Fabricio Bustos

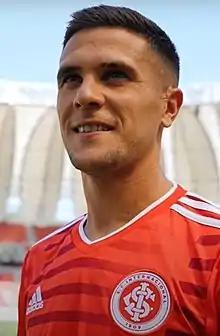
Bustos playing for Internacional in 2022

Fabricio Tomás Bustos Sein (born 28 April 1996) is an Argentine professional footballer who plays for Argentine Primera División club River Plate. Primarily a right-back, he can also operate as a right-midfielder.